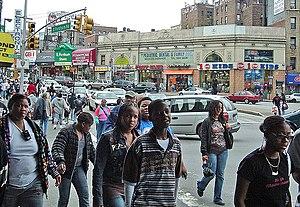
Le Bronx est l'un des cinq arrondissements de New York, les quatre autres étant Manhattan, Brooklyn, Queens et Staten Island. Situé au nord de la ville, il coïncide avec le comté du Bronx, établi en 1914 et faisant partie du découpage administratif de l’État de New York, bien que ce dernier ne fonctionne pas comme un comté à proprement parler. En effet il n'a aucun pouvoir et dépend entièrement de l'autorité municipale.